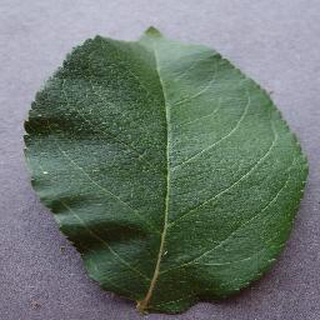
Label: healthy_apple